Francisco Javier García Cabeza de Vaca

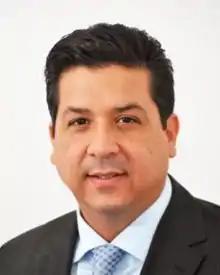

Francisco Javier García Cabeza de Vaca (born 17 September 1967) is a Mexican politician affiliated with the National Action Party (PAN). He was the governor of Tamaulipas from 2016 to 2022 and previously served as a local and federal legislator, having served one term in the Chamber of Deputies and three and a half years in the Senate.